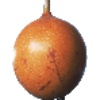
Label: granadilla